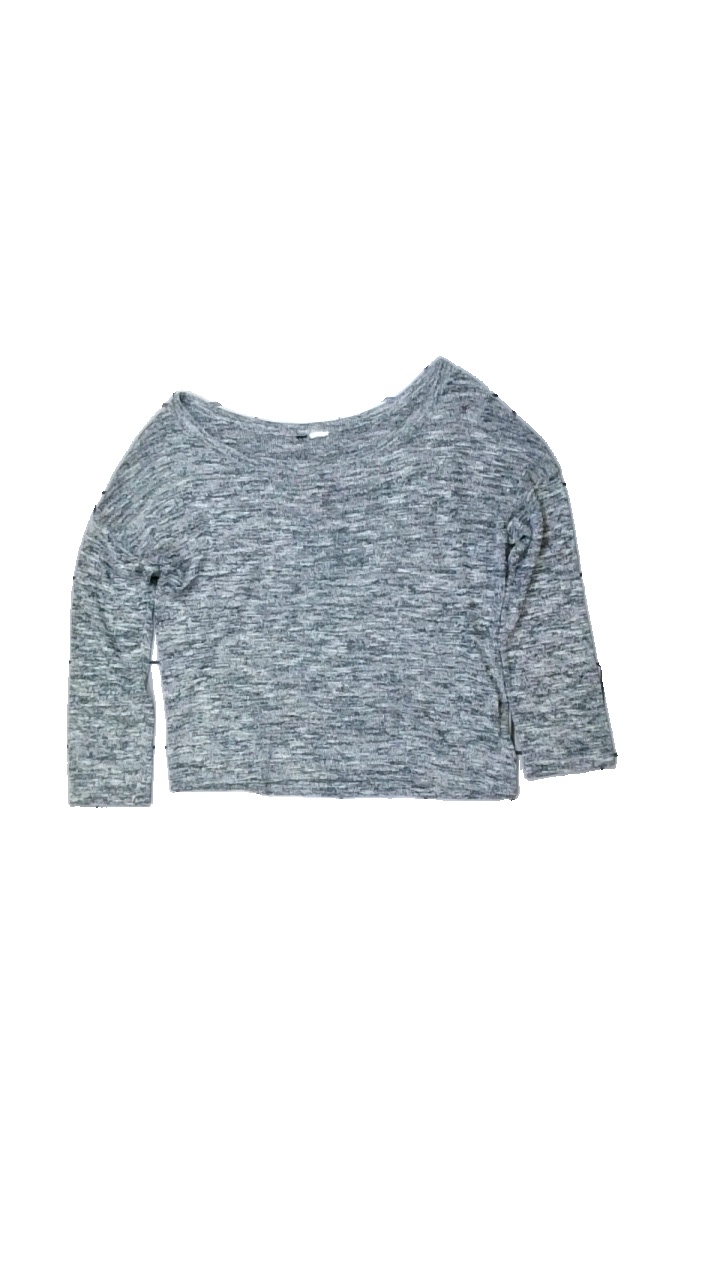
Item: Top (Ladies)
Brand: H&m
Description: grå melerad tröja med hål i armhåla
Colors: Grey
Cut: Regular
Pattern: Other
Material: ?
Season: All
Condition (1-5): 3
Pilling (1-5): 5
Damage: hål armhåla
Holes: Major
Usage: Export
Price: <50